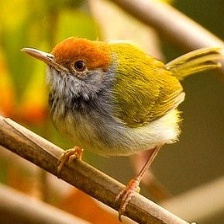
Species: TAILORBIRD
Scientific name: ORTHOTOMUS ATROGULARIS